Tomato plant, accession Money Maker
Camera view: vertical (180 deg); turntable rotation: 150 degrees
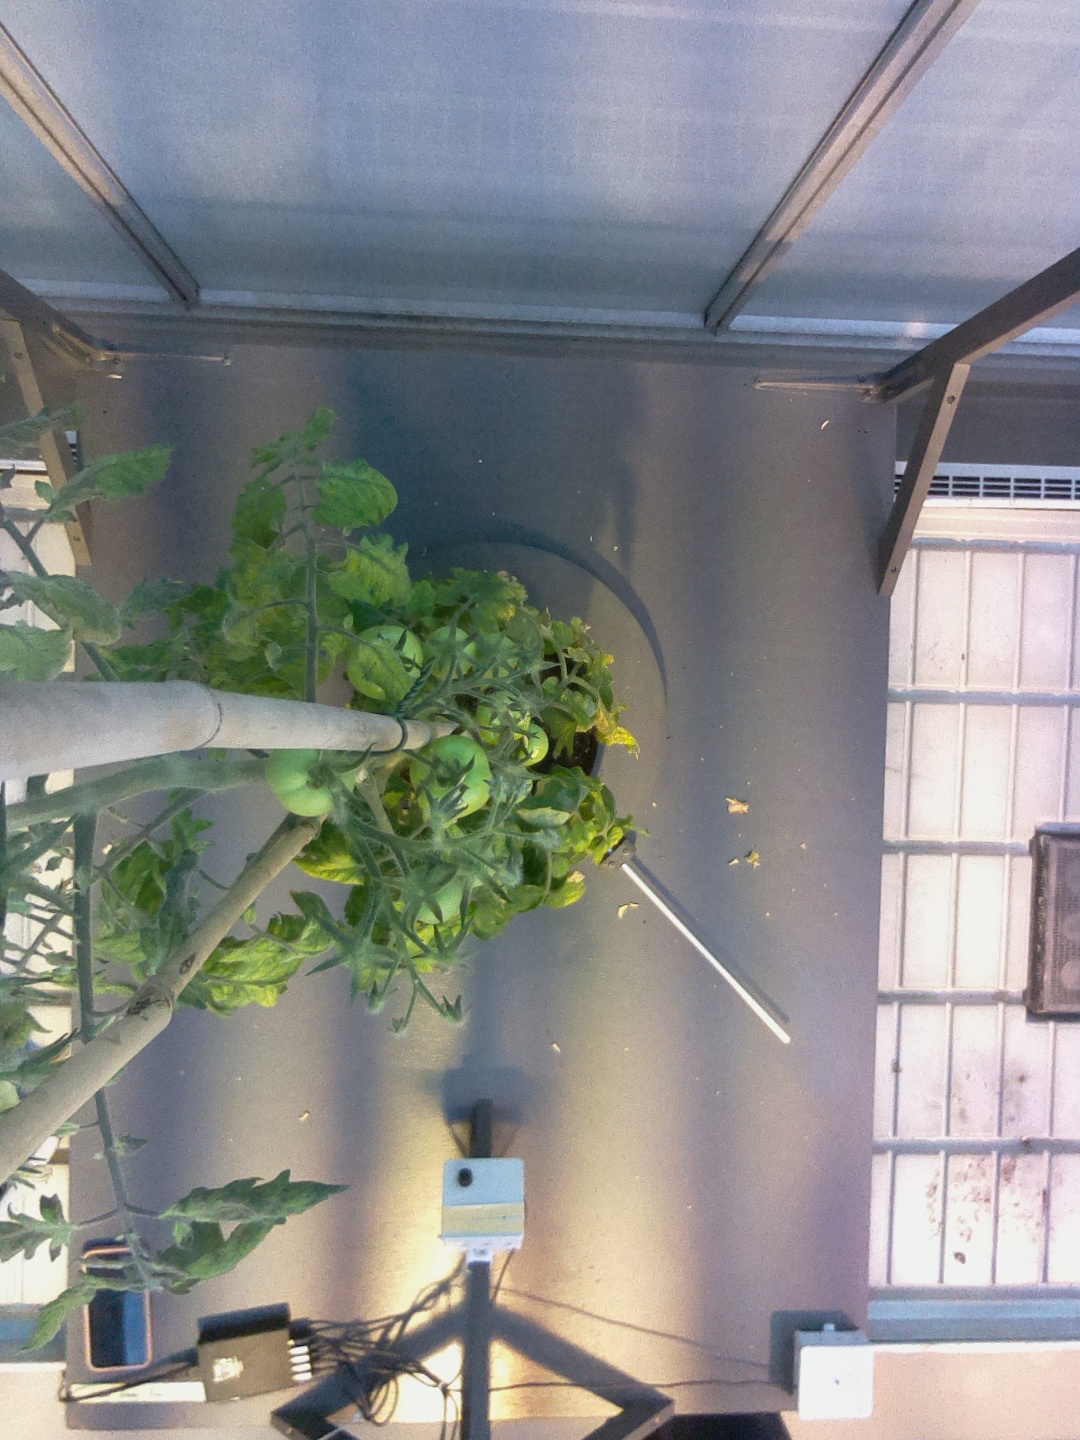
BBCH growth stage 74: 40%-50% of final fruit size